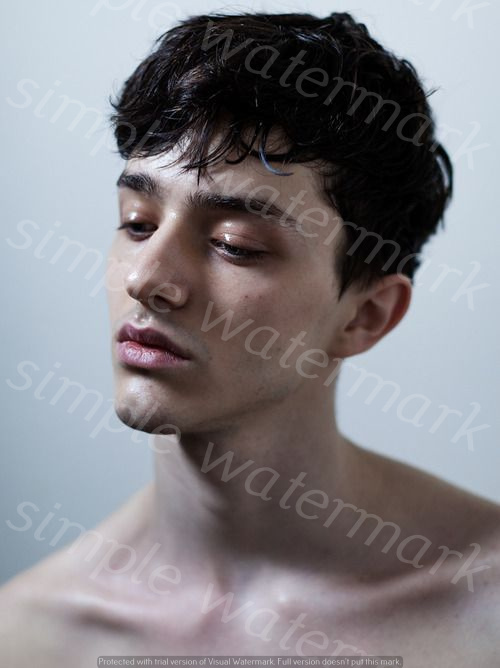
Label: Watermark